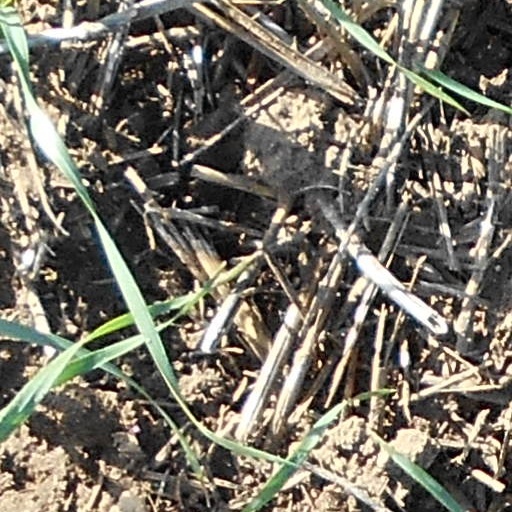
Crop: wheat